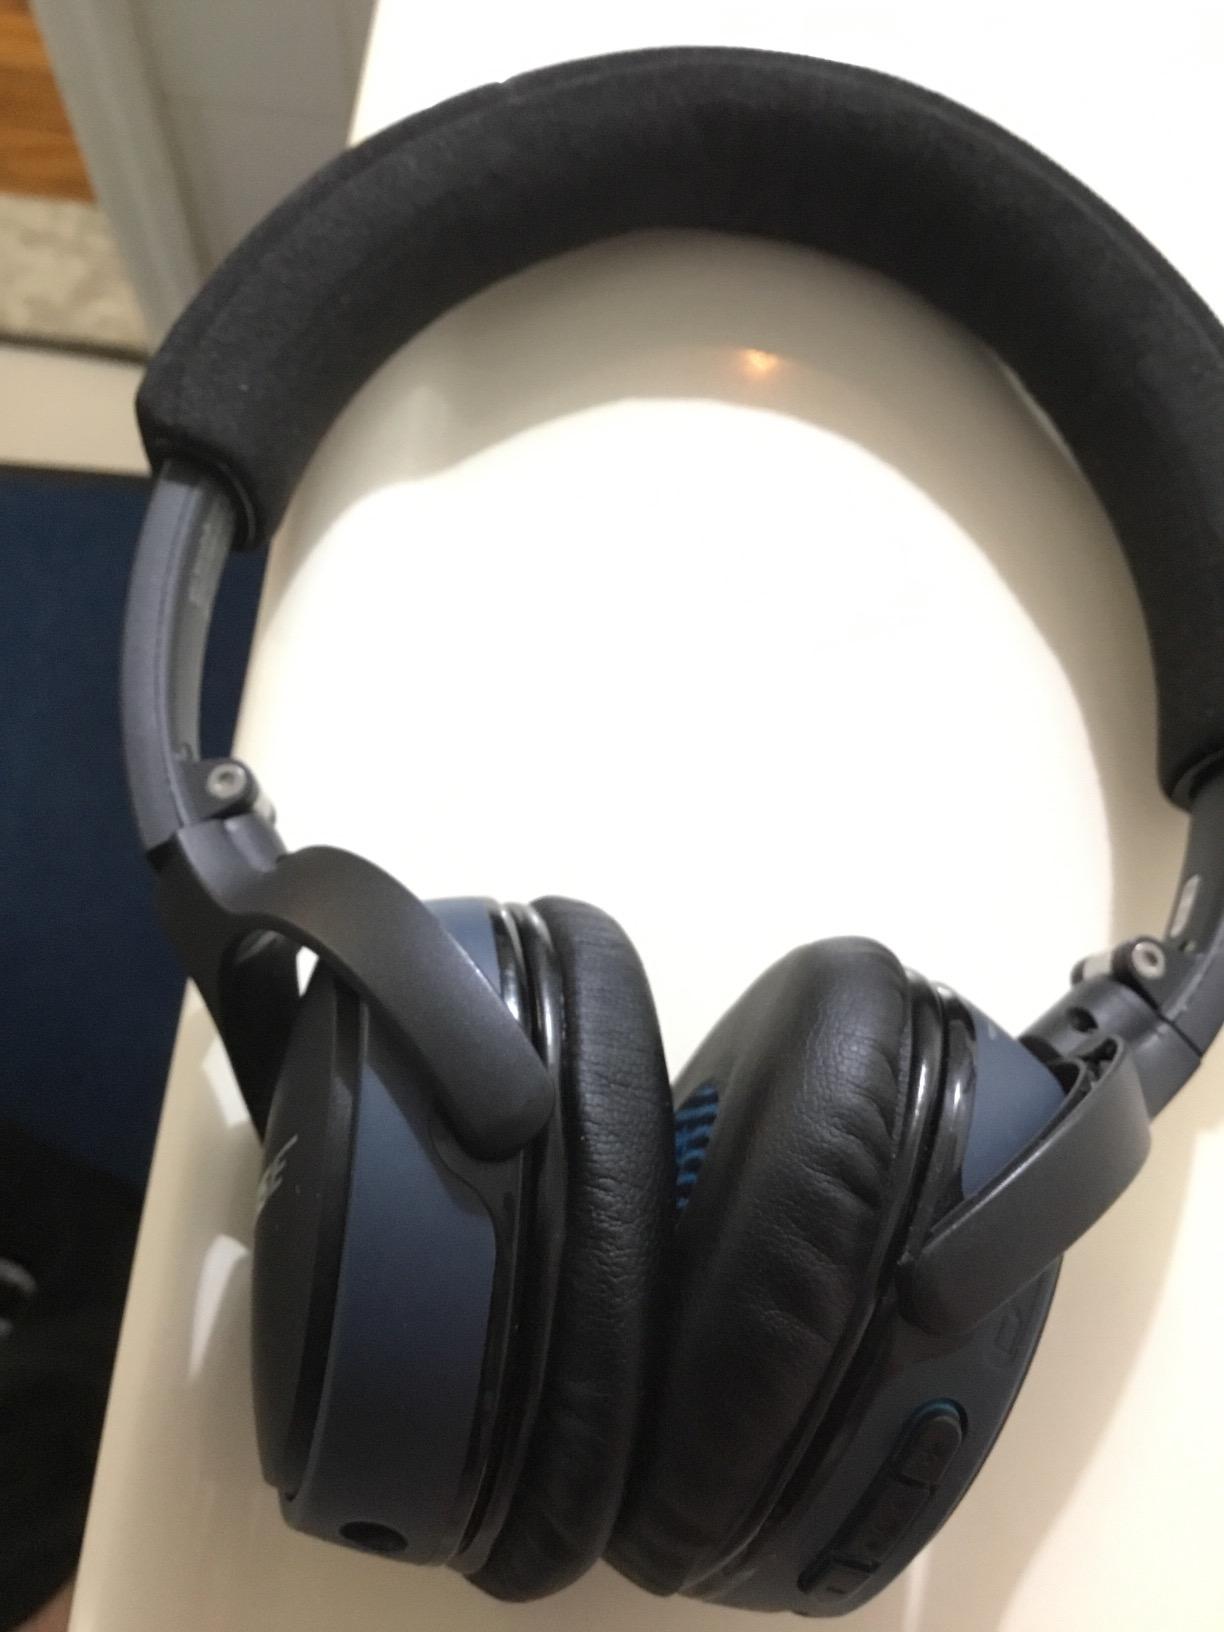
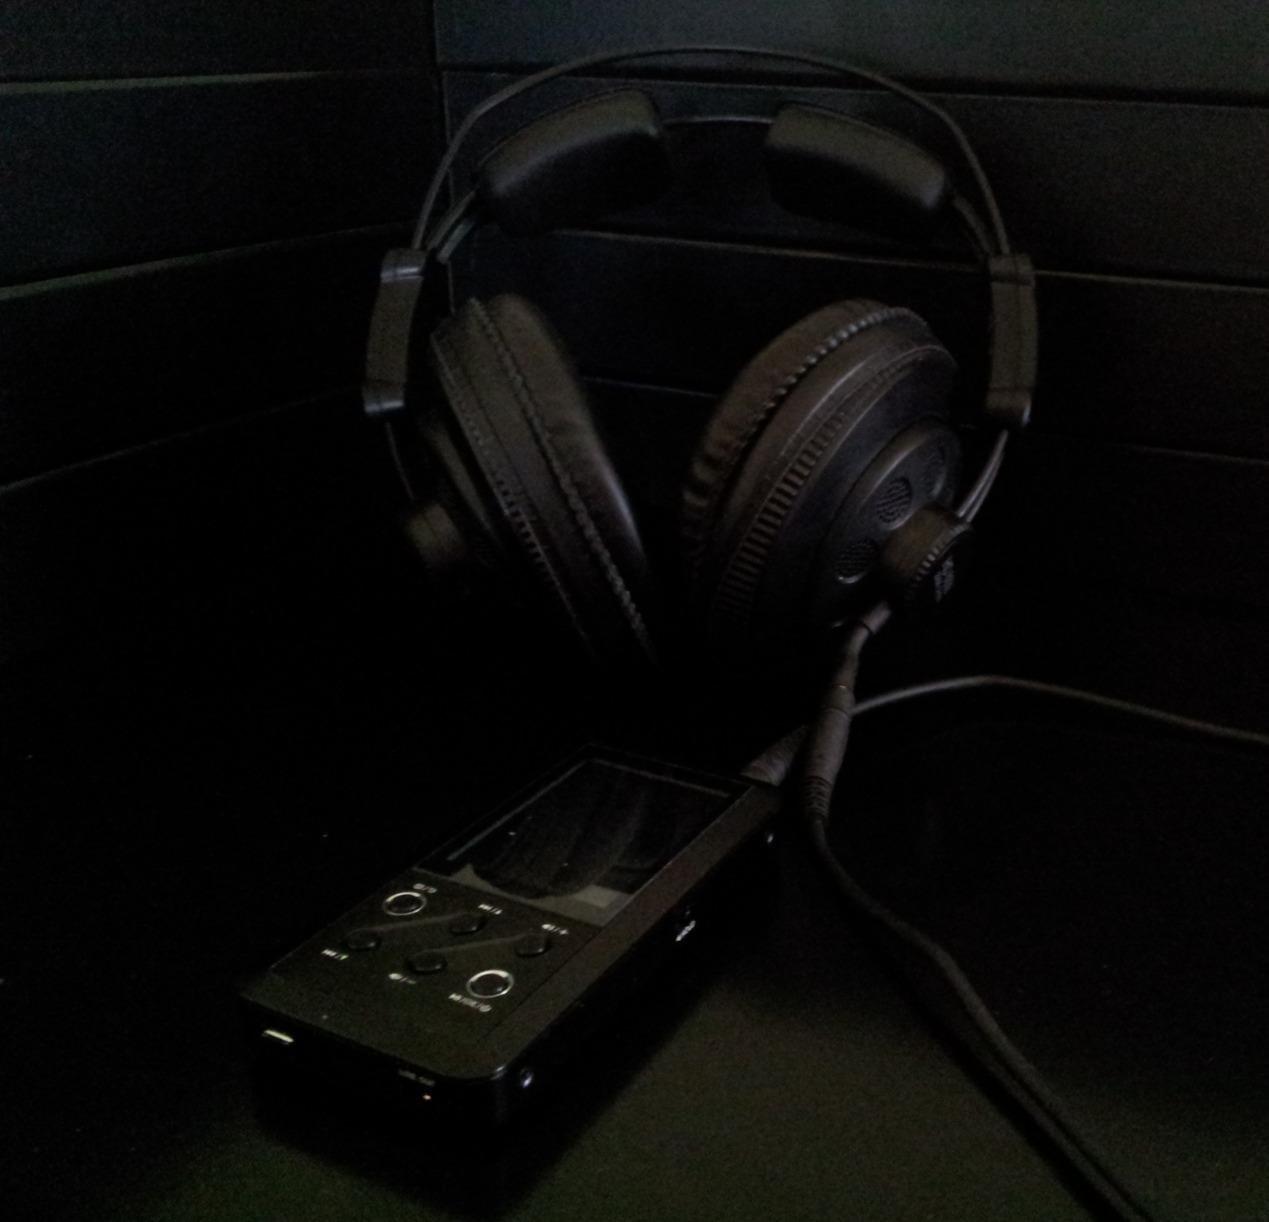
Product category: headphones
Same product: no